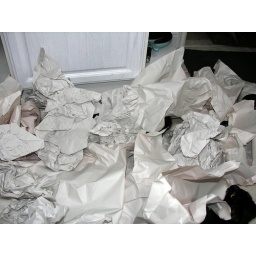
There are three cats in this pile of paper